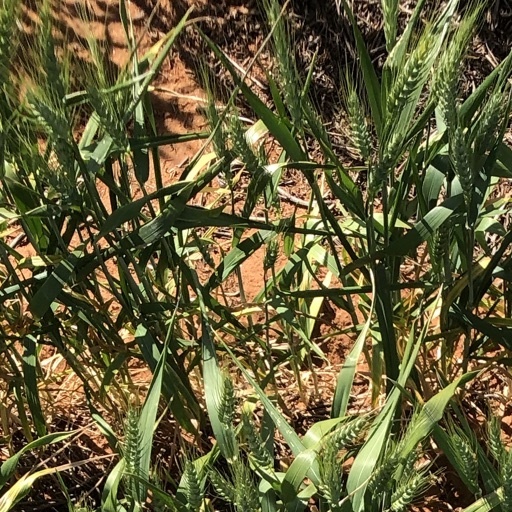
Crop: wheat